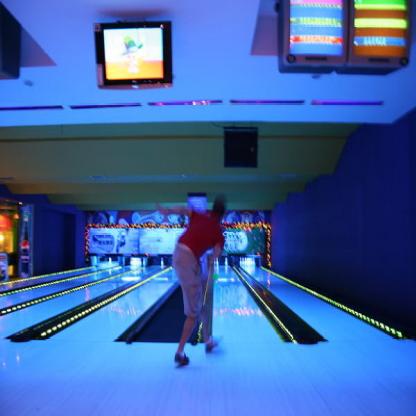
Scene: Indoor